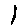
Label: 1